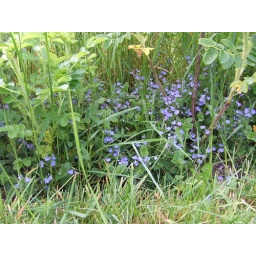
Our rose hedge has tiny blue flowers of veronica growing underneath it.